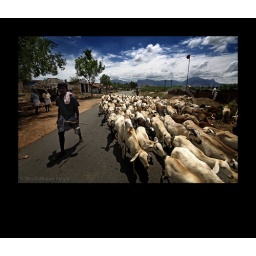
&amp;quot;My sheep hear my voice and follow me...&amp;quot;Shot near my home town [Chinnalaparri, near Madurai, Tamilnadu, India] on May 1st 2010.